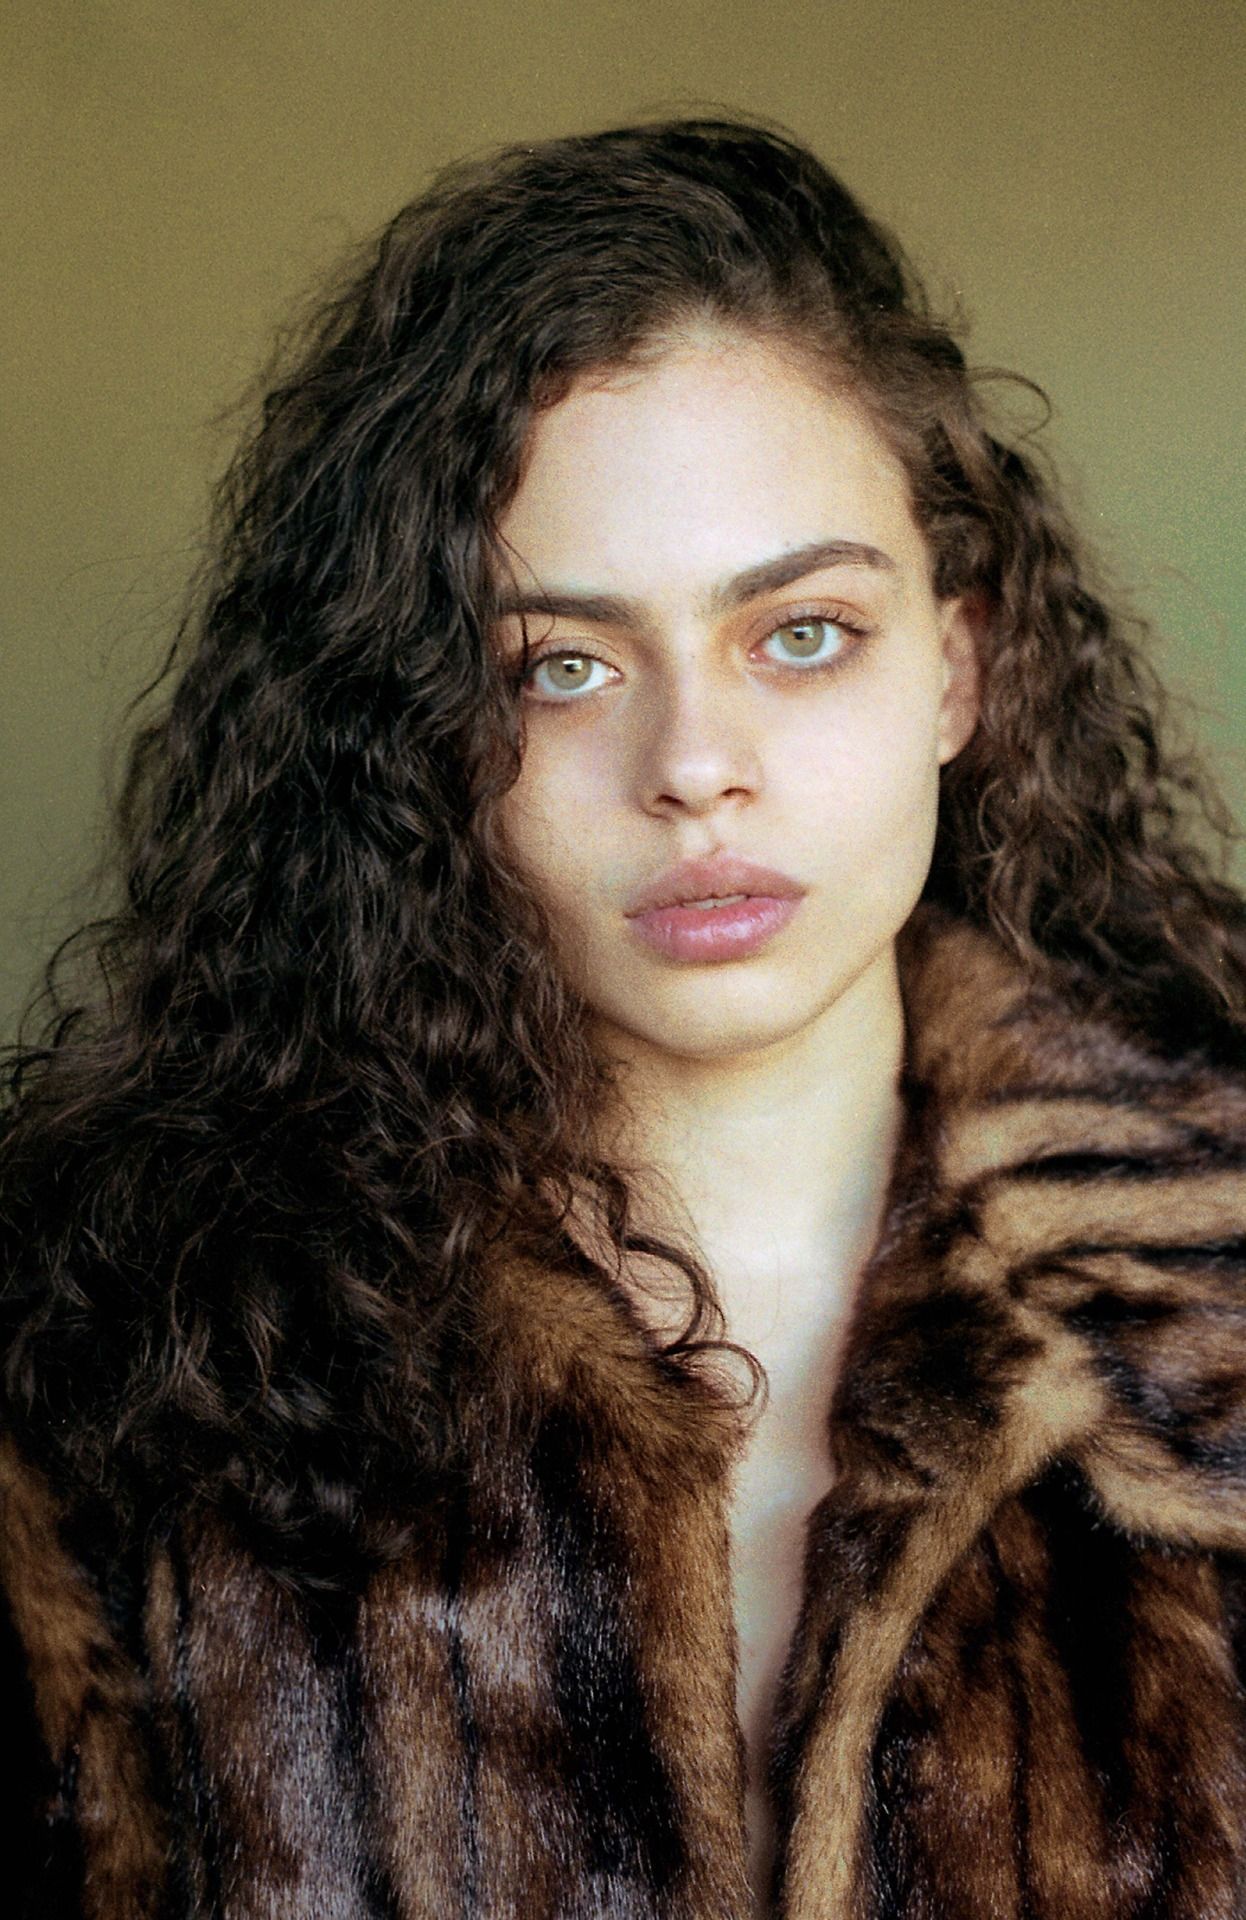
Label: Colored